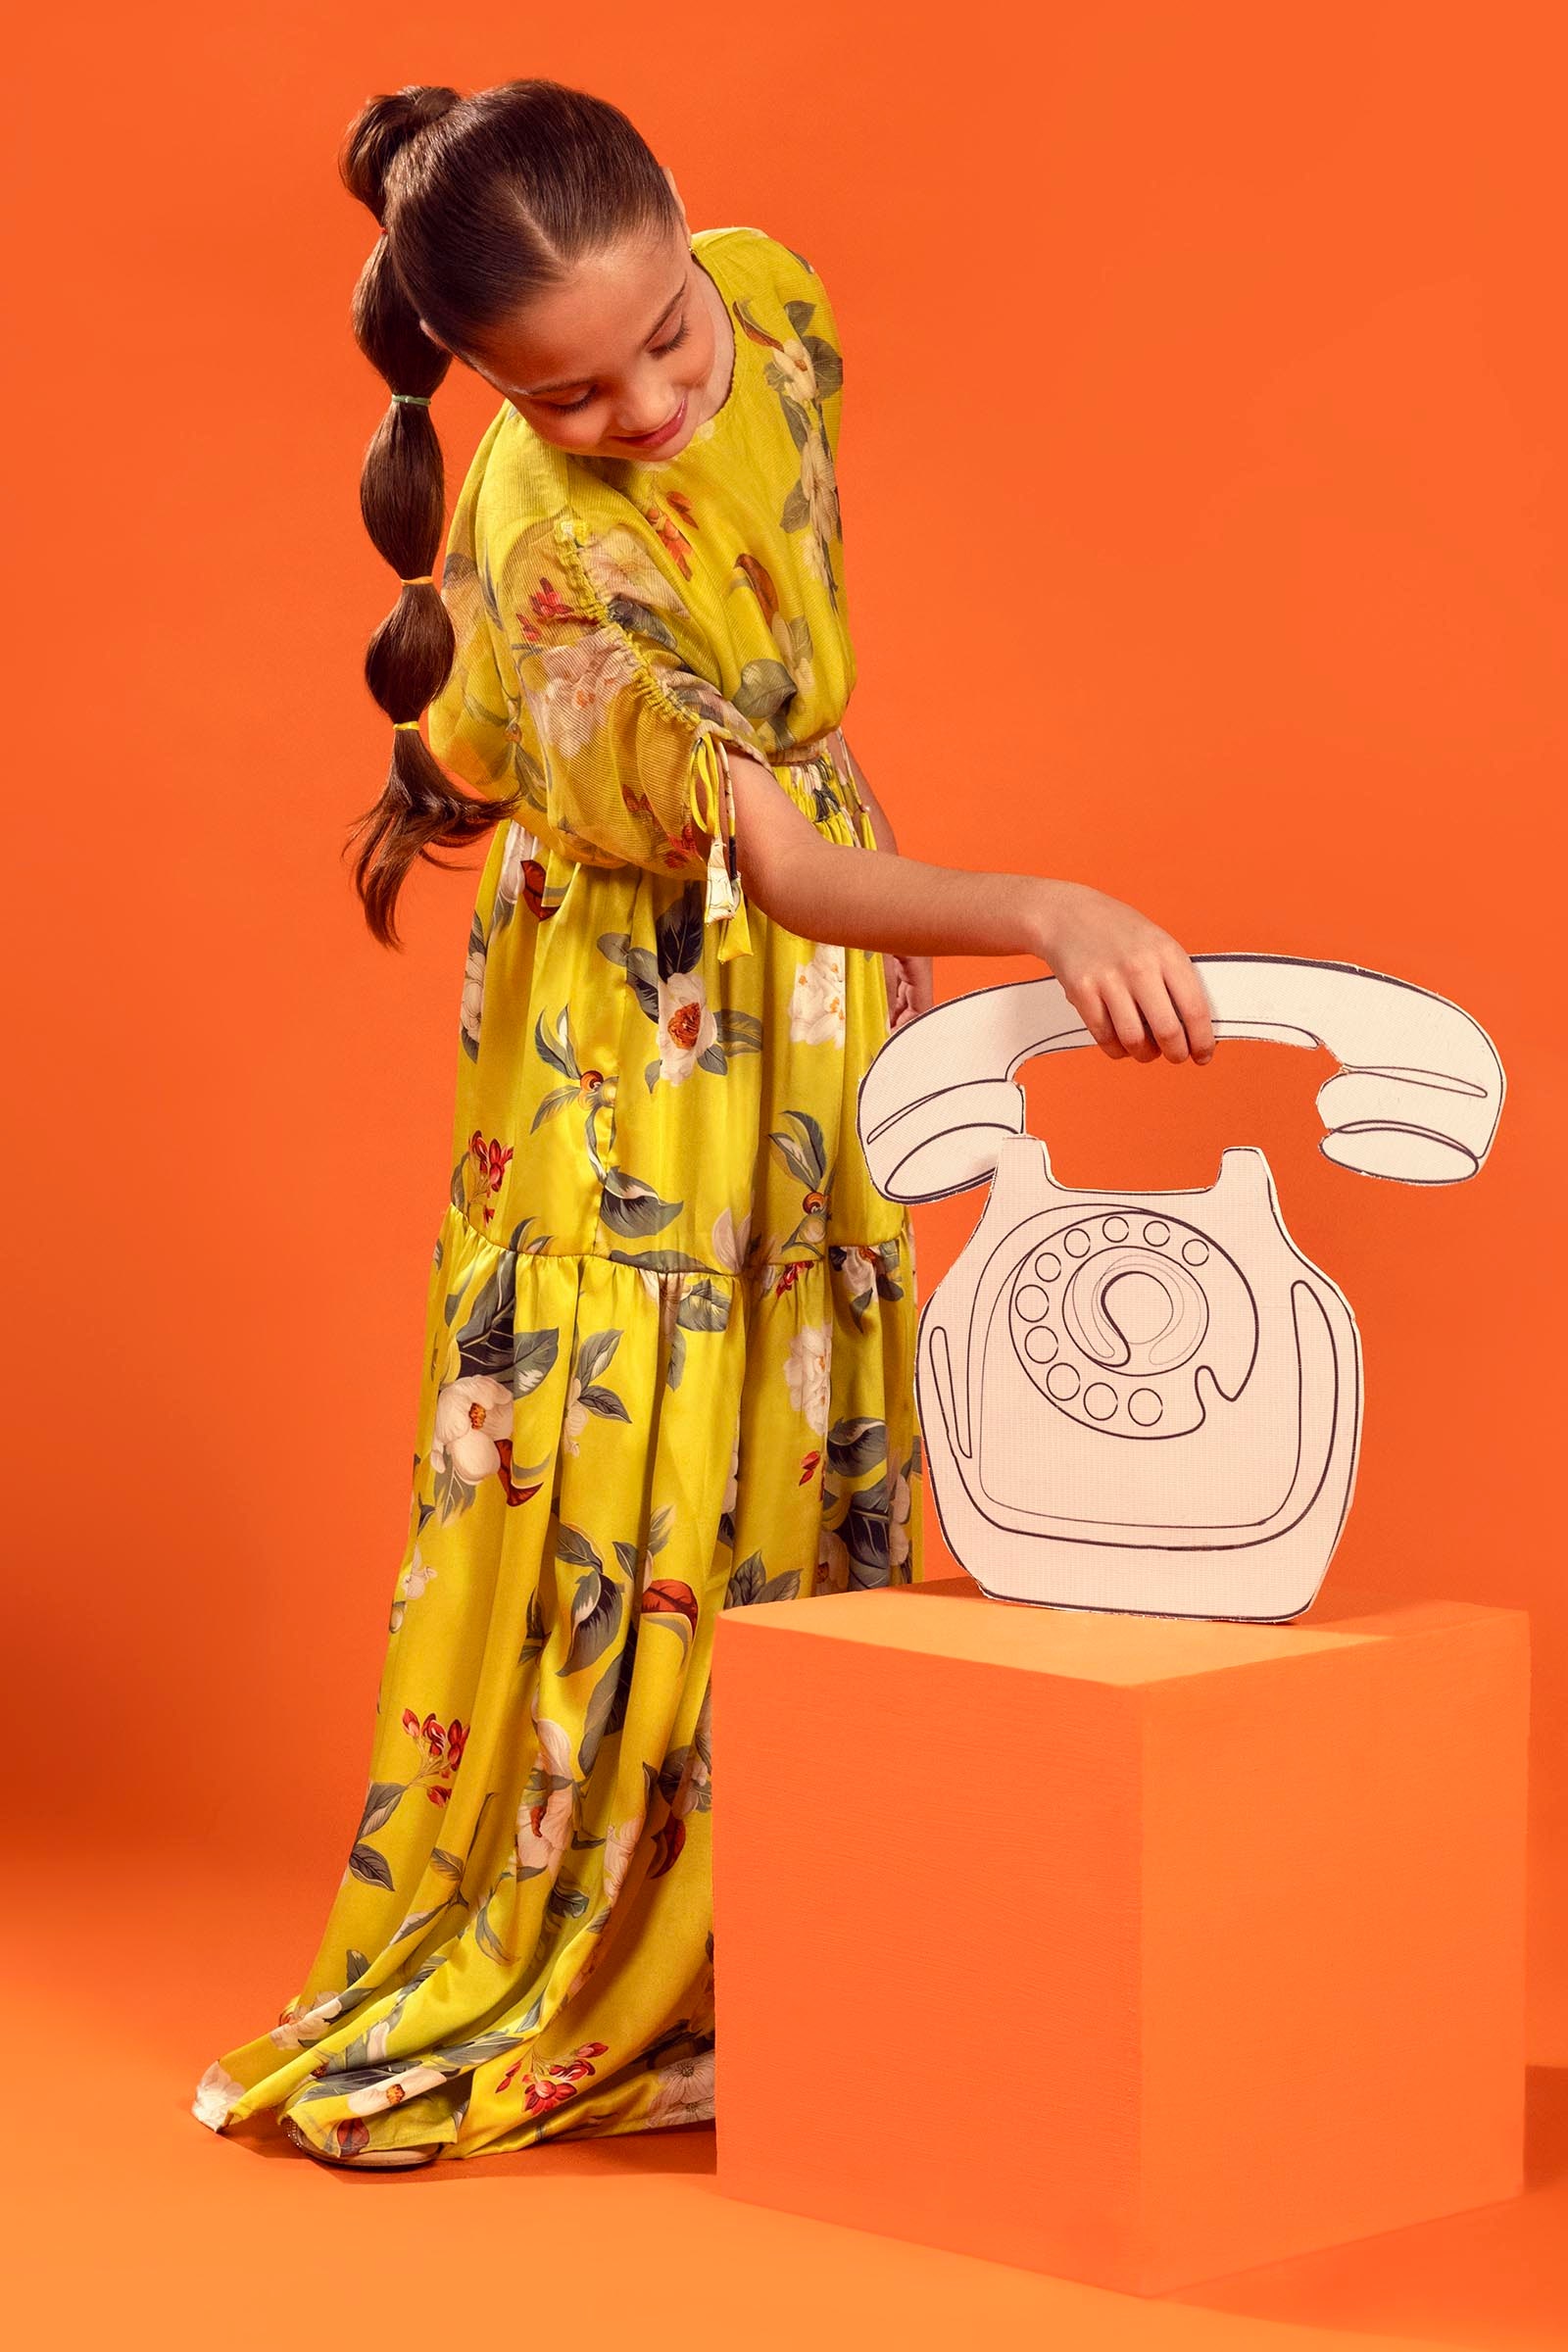
yellow floral telephone set for kids by kar